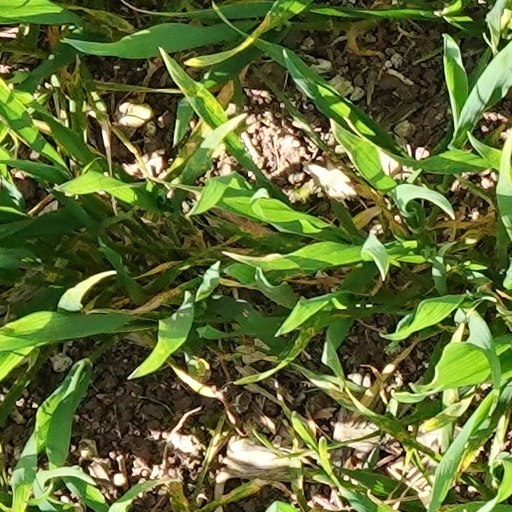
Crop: wheat